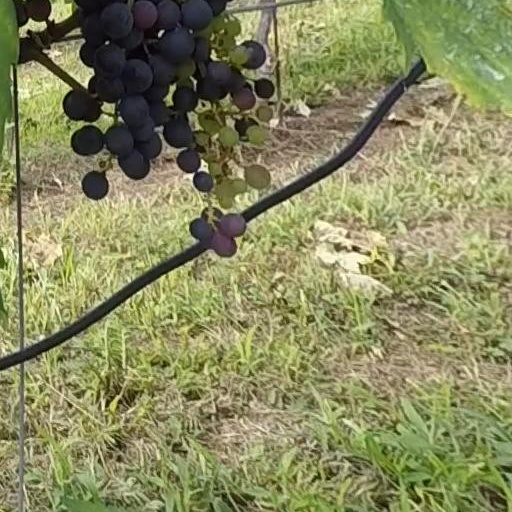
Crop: grape